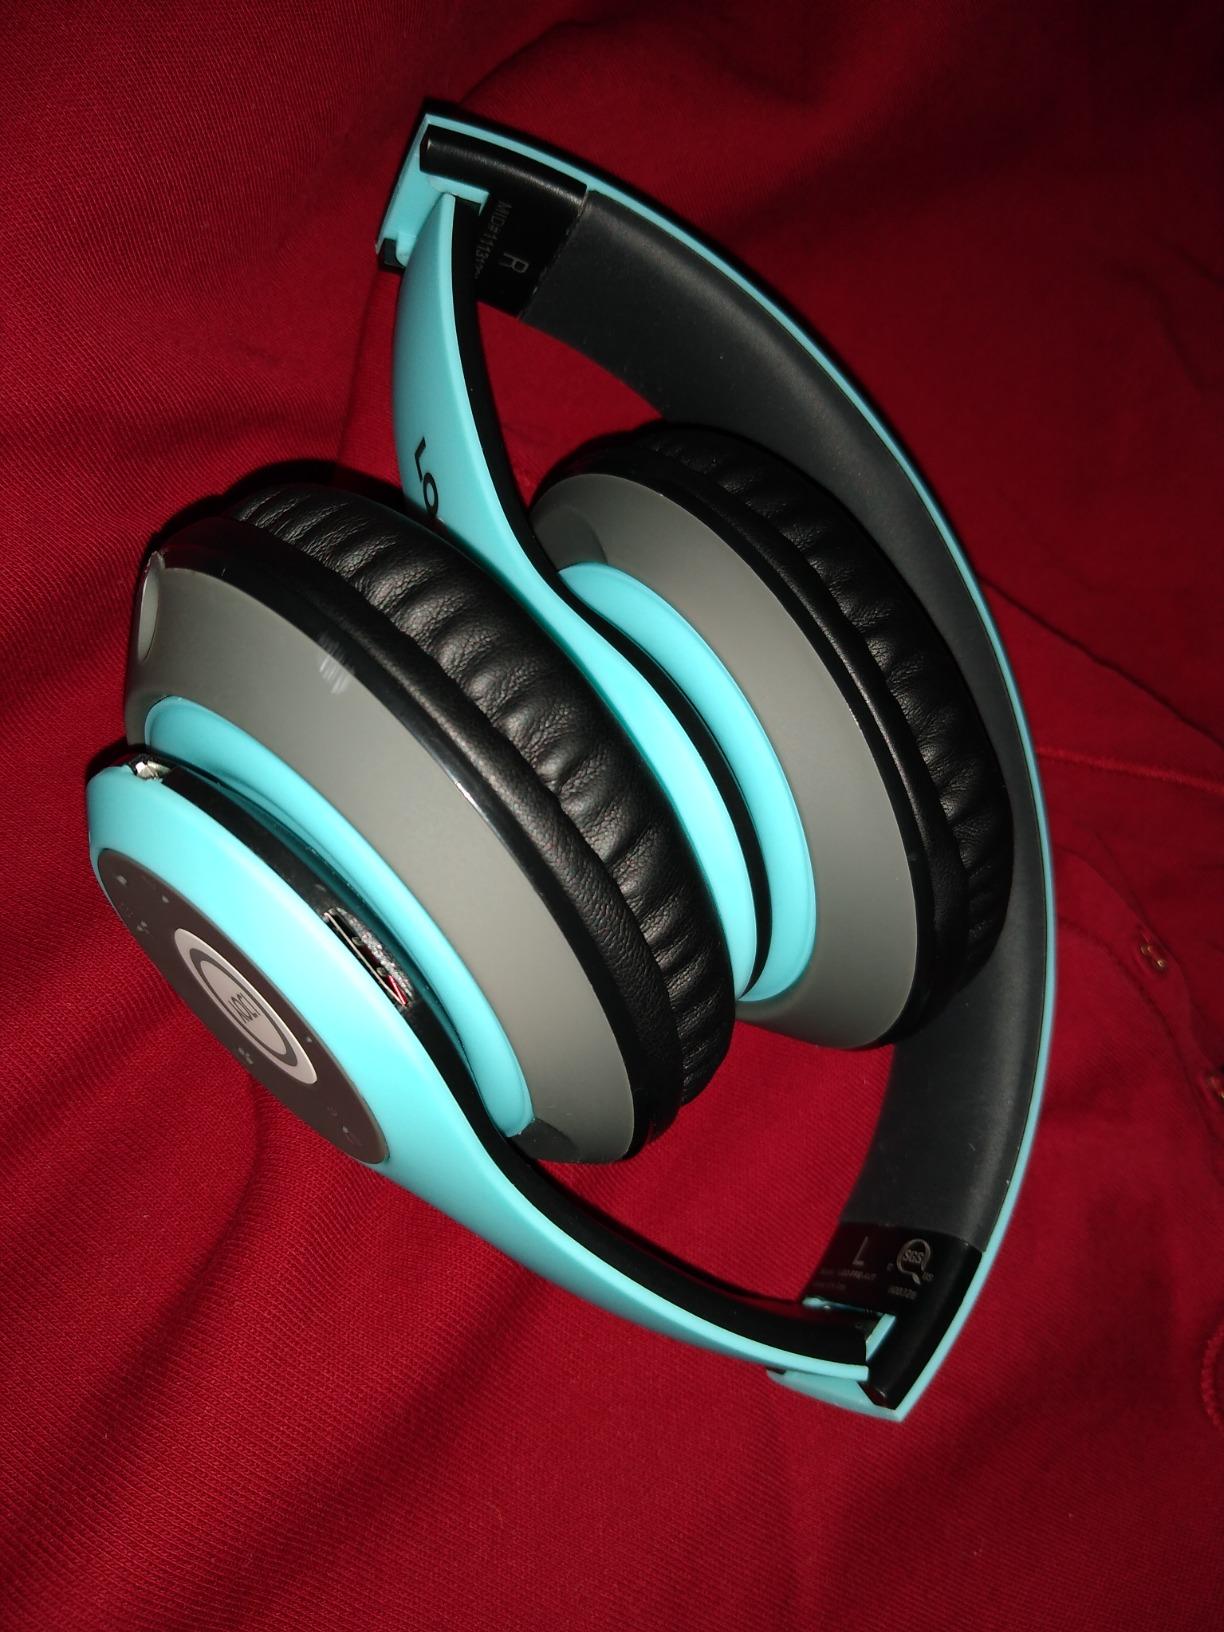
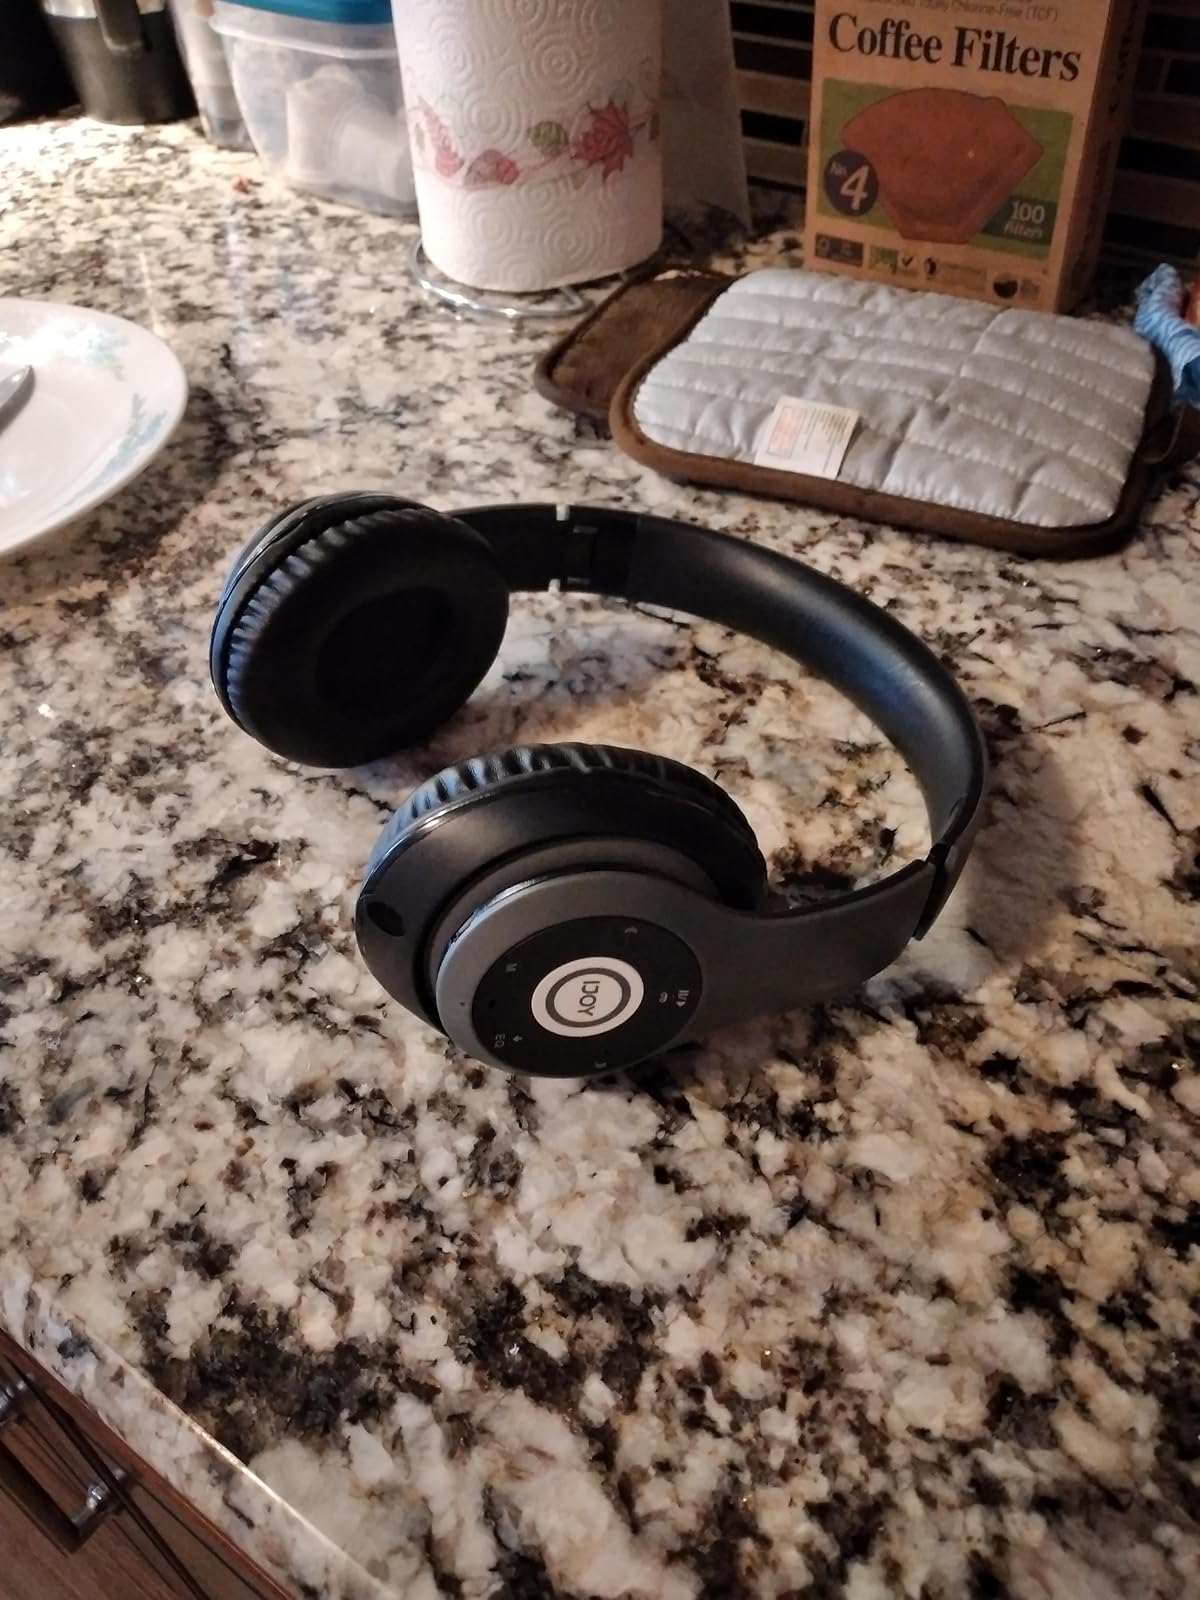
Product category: headphones
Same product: no